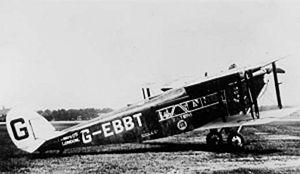
La Birmingham Small Arms est un fabricant d'armes anglais, sous-traitant la fabrication du fusil Gewehr 71 ou du fusil-mitrailleur Lewis Mark I et ayant racheté la compagnie de production d'avions de chasse Airco.